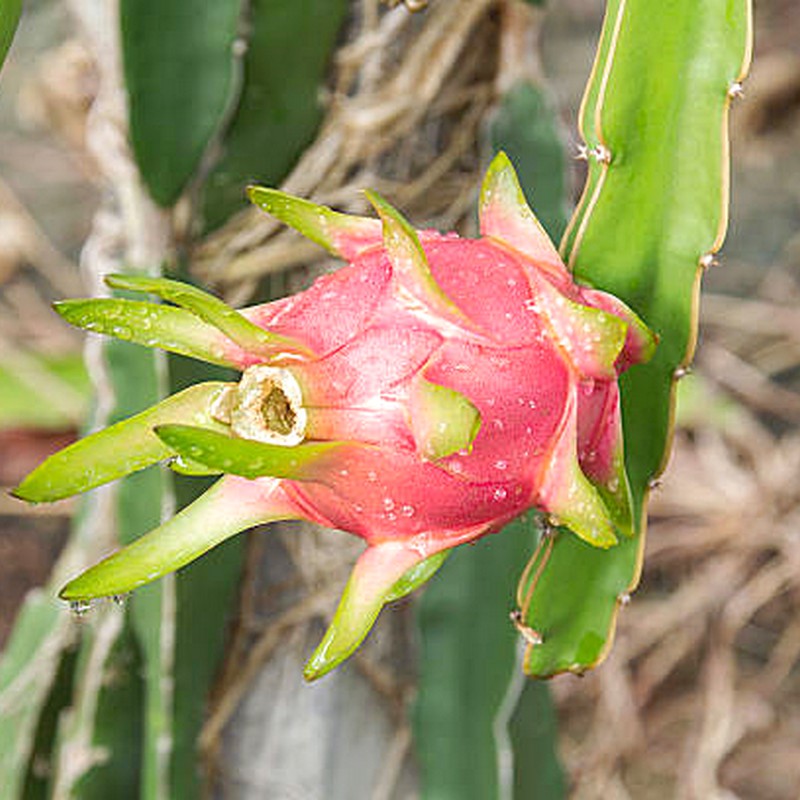
Label: Mature Dragon Fruit